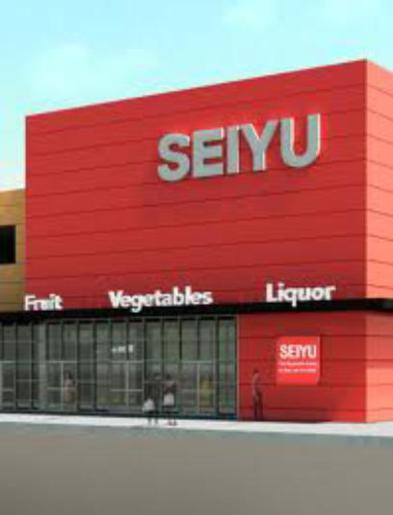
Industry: Necessities